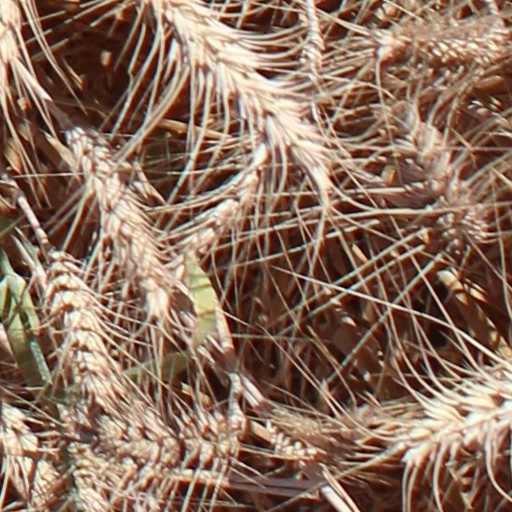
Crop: wheat